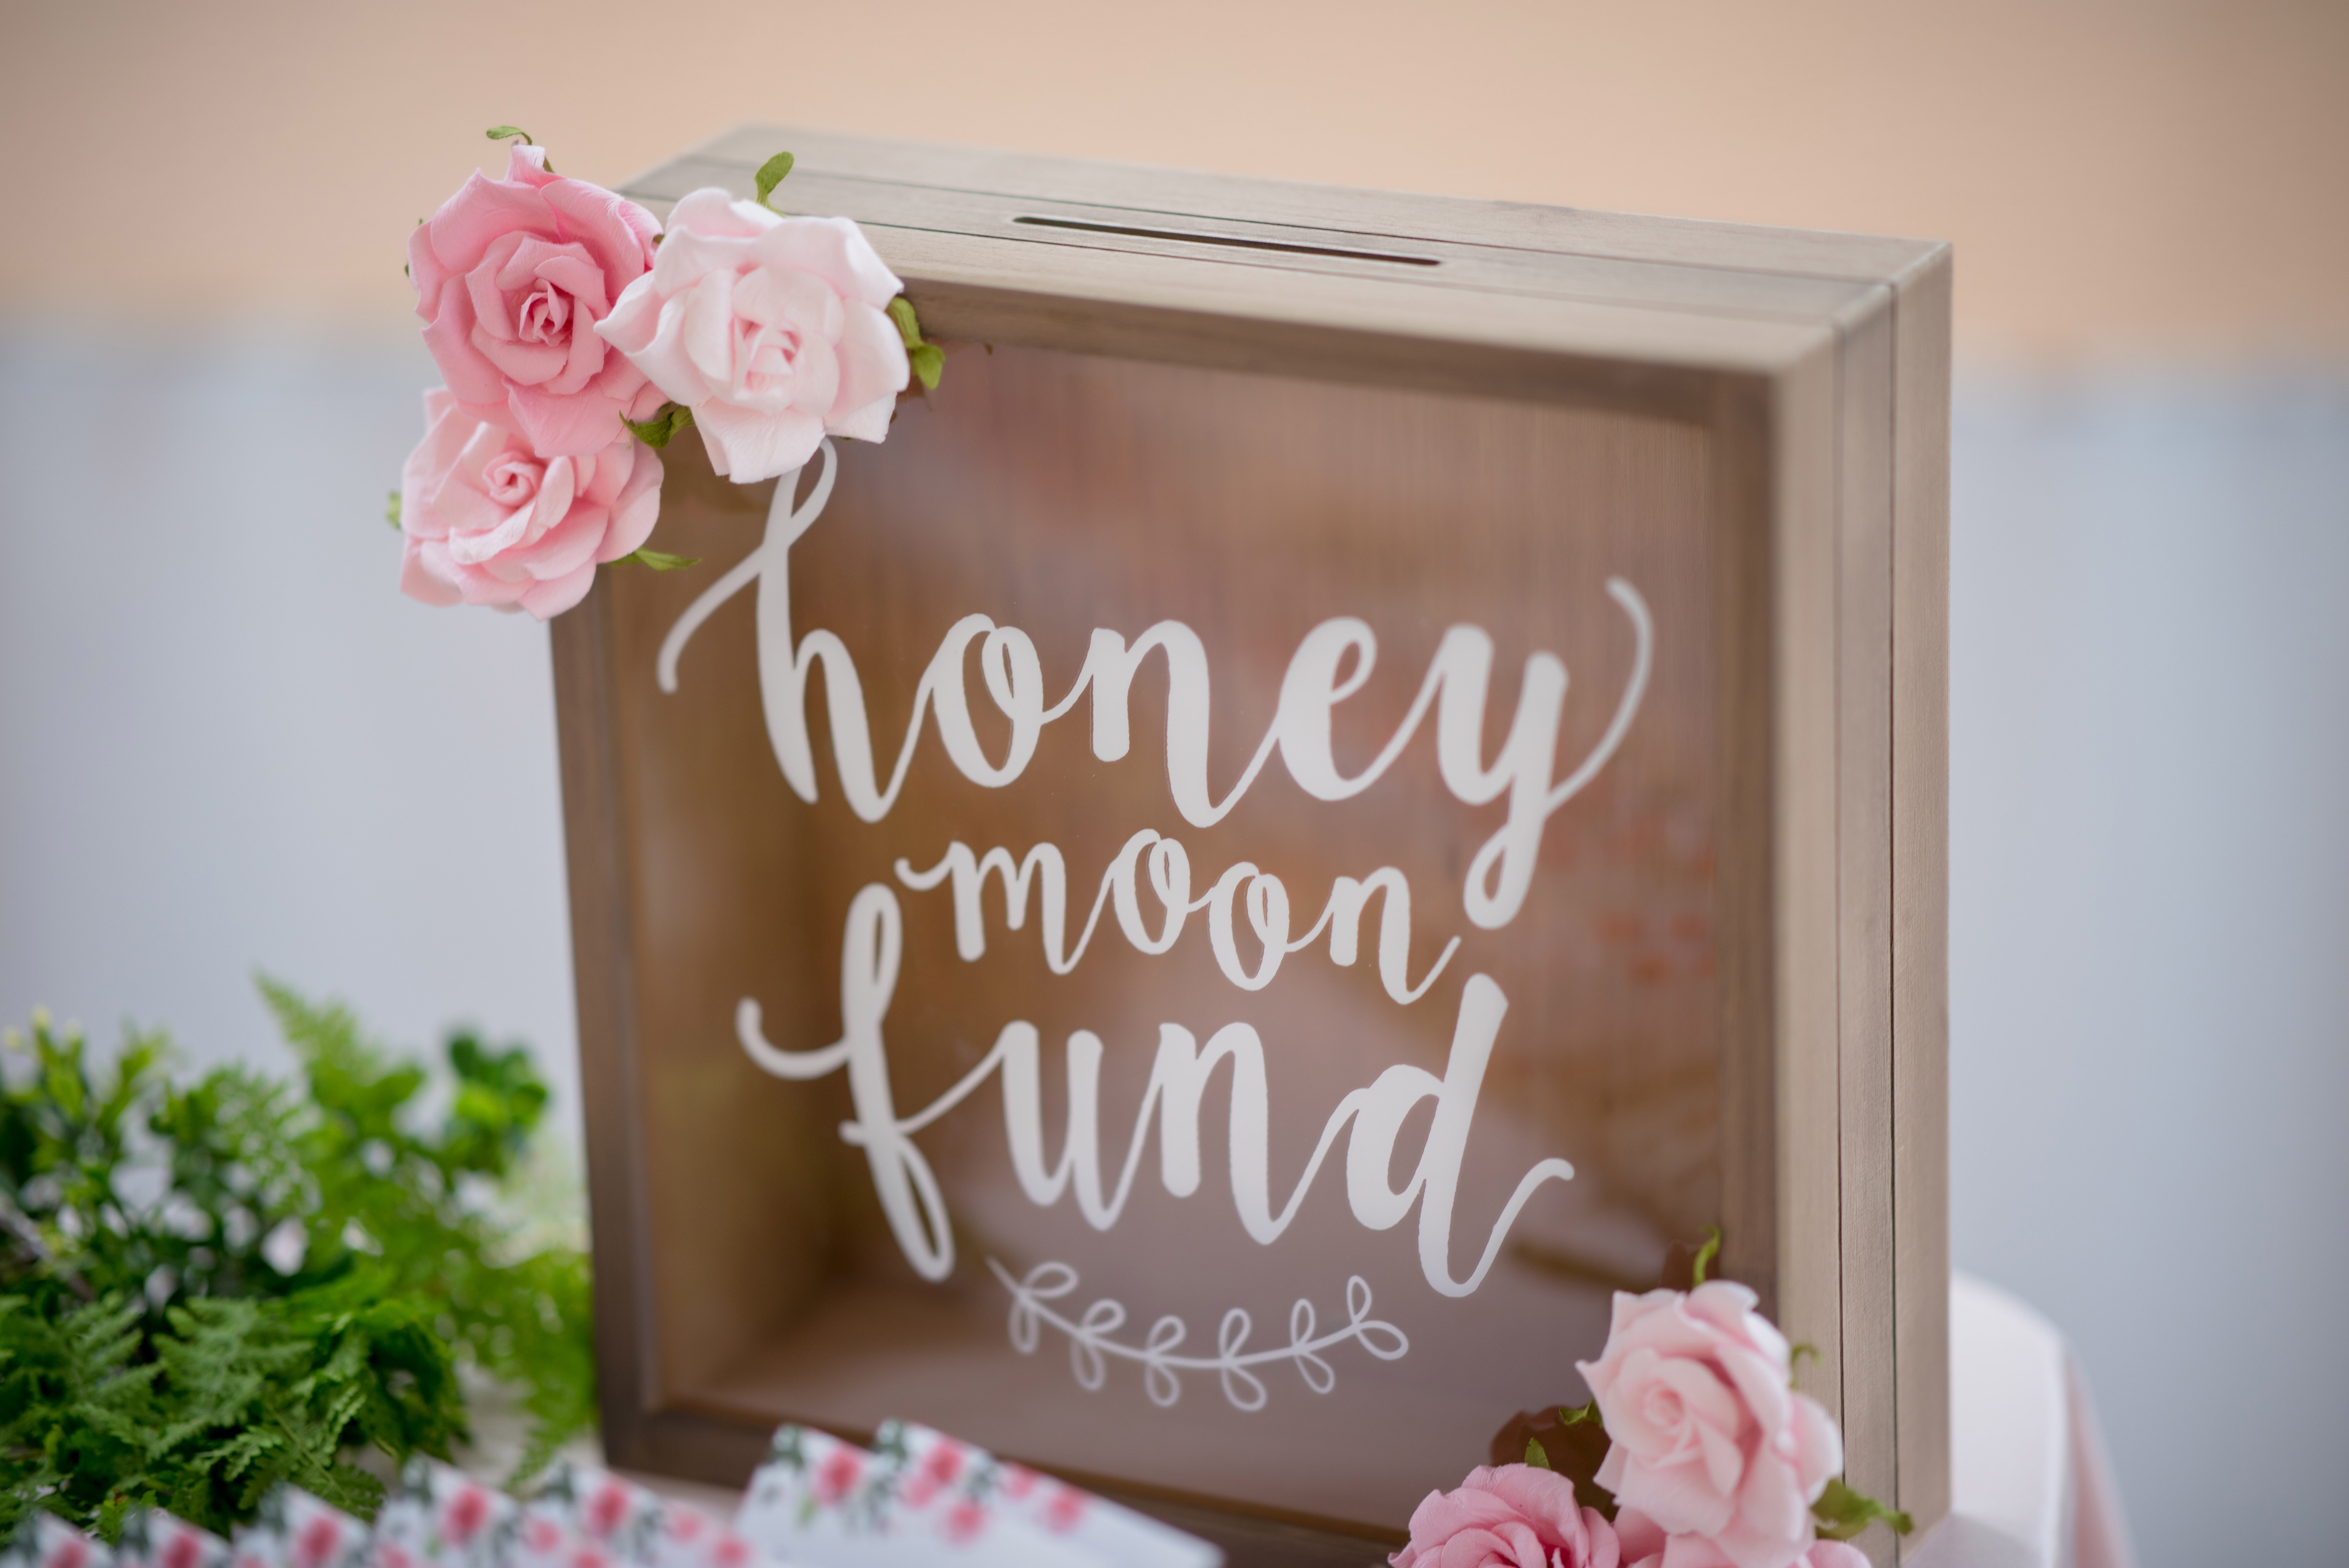
pink, flower, flower arranging, cake decorating, buttercream, petal, wedding ceremony supply, cake, floristry, floral design, icing, anniversary, peach, font, sugar cake, flower bouquet